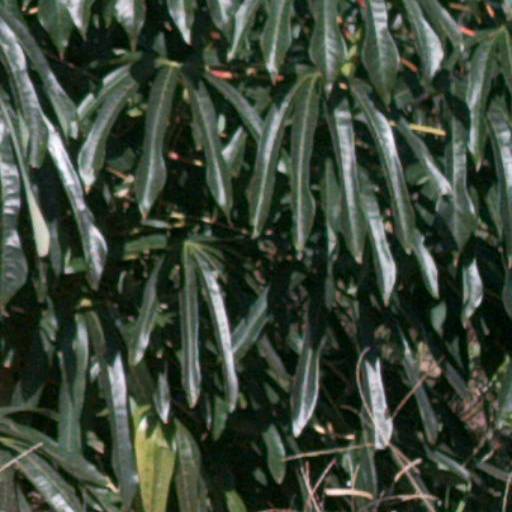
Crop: cassava